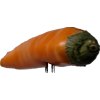
Label: pepper